Battle of Isandlwana

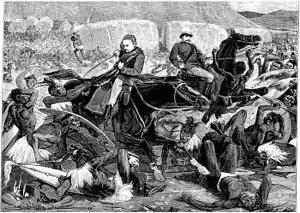

Durnford's men, who had been fighting the longest, began to withdraw and their rate of fire diminished. Durnford's withdrawal exposed the right flank of the British regulars, which, with the general threat of the Zulu encirclement, caused Pulleine to order a withdrawal back to the camp. The regulars' retreat was performed with order and discipline and the men of the 24th conducted a fighting withdrawal into the camp. Durnford's retreat, however, exposed the flank of G Company, 2nd/24th, which was overrun relatively quickly.